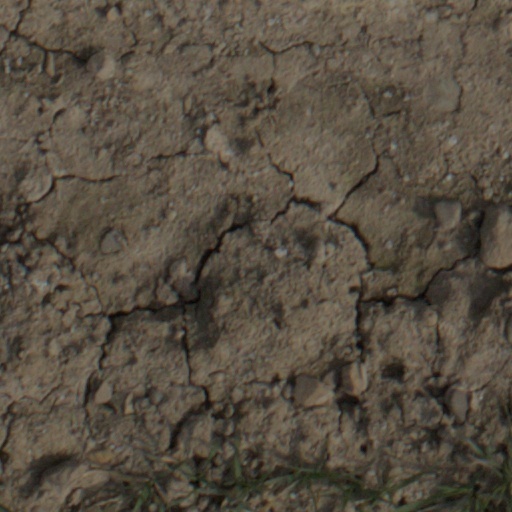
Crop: wheat